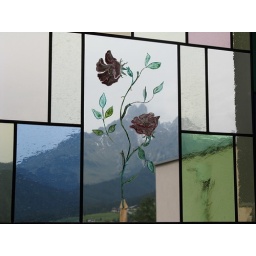
Stained glass window looking out over mountains